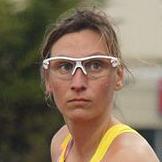
Age: 30